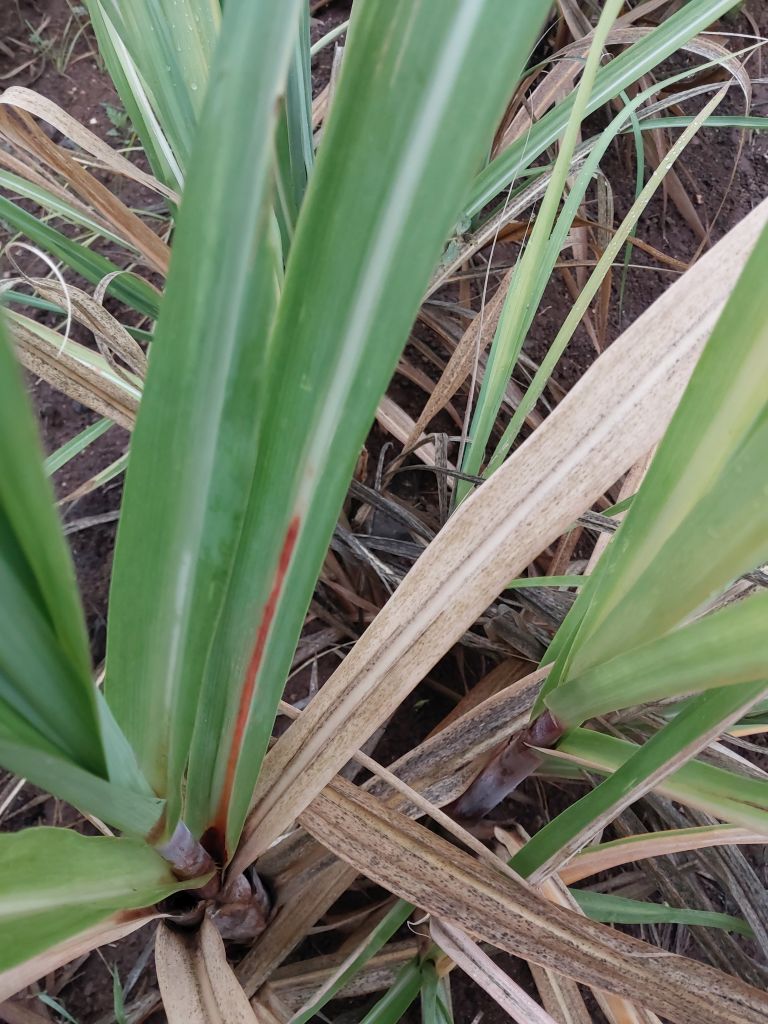
Label: Brown Spot